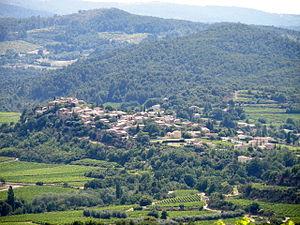
Faucon (Vaucluse, France). Vue générale prise à partir du vieux village de Mérindol-les-Oliviers.